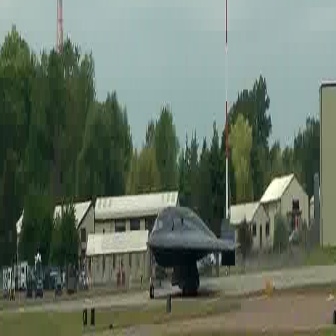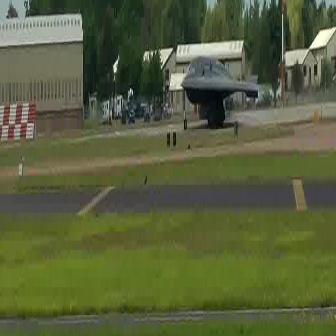
  Please identify the target specified by the bounding box [145,201,243,300] in the first image and locate it in the second image. Return the coordinates in [x_min,y_min,x_max,y_max] format.
Answer: [180,52,257,130]